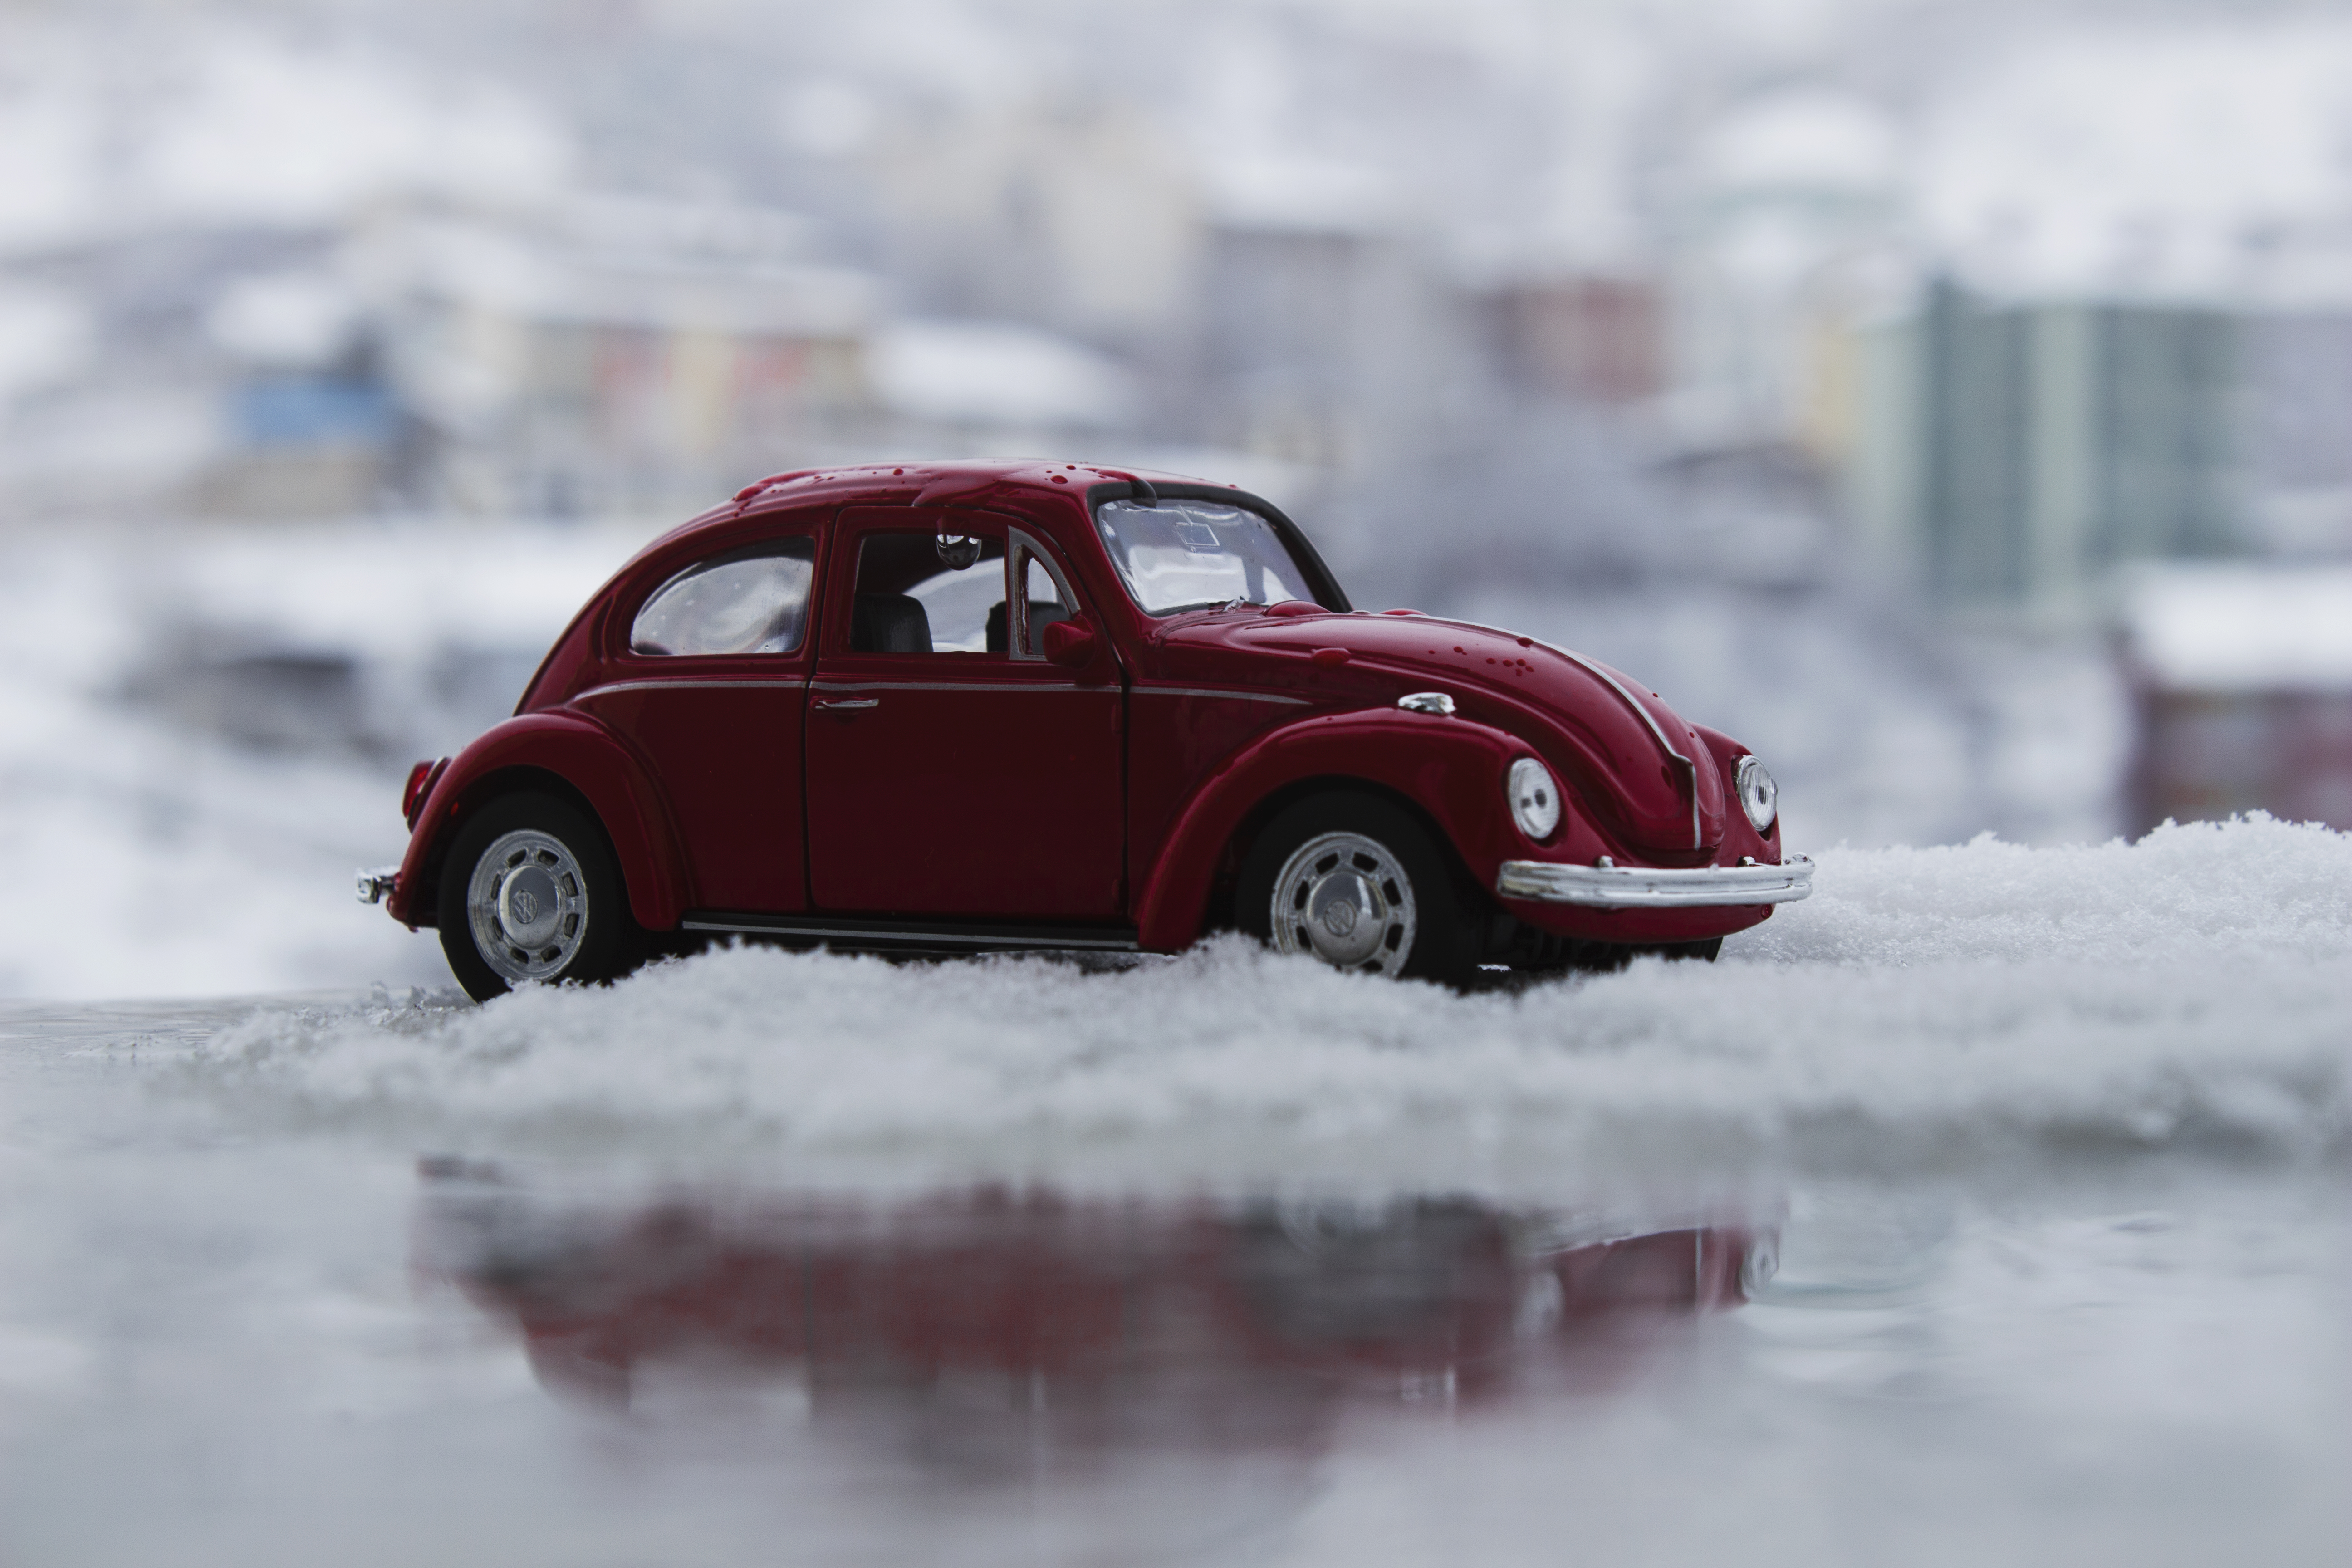
snow, cold, winter, blur, car, vintage, wheel, vw, volkswagen, frost, ice, reflection, red, vehicle, drive, action, toy, old car, vw beetle, toy car, city car, land vehicle, volkswagen beetle, automobile make, automotive design, subcompact car, transportation system